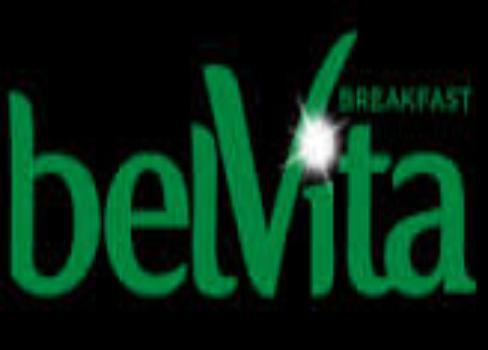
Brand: Belvita
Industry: Food